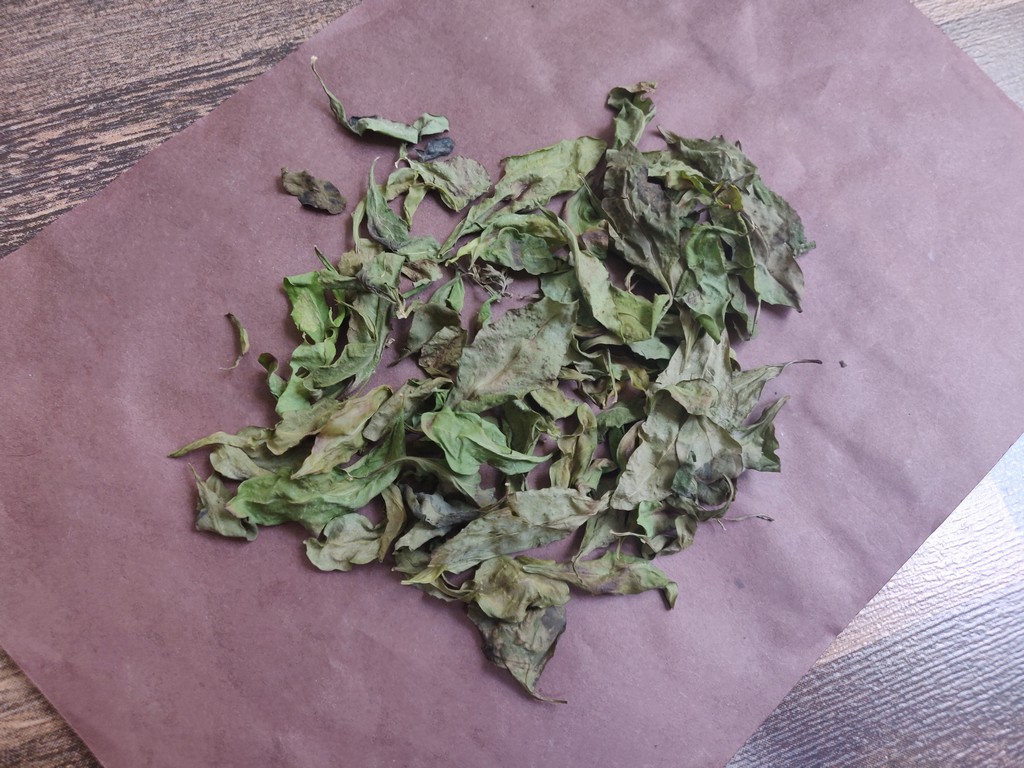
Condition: Dried
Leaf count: multiple
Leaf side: unknown